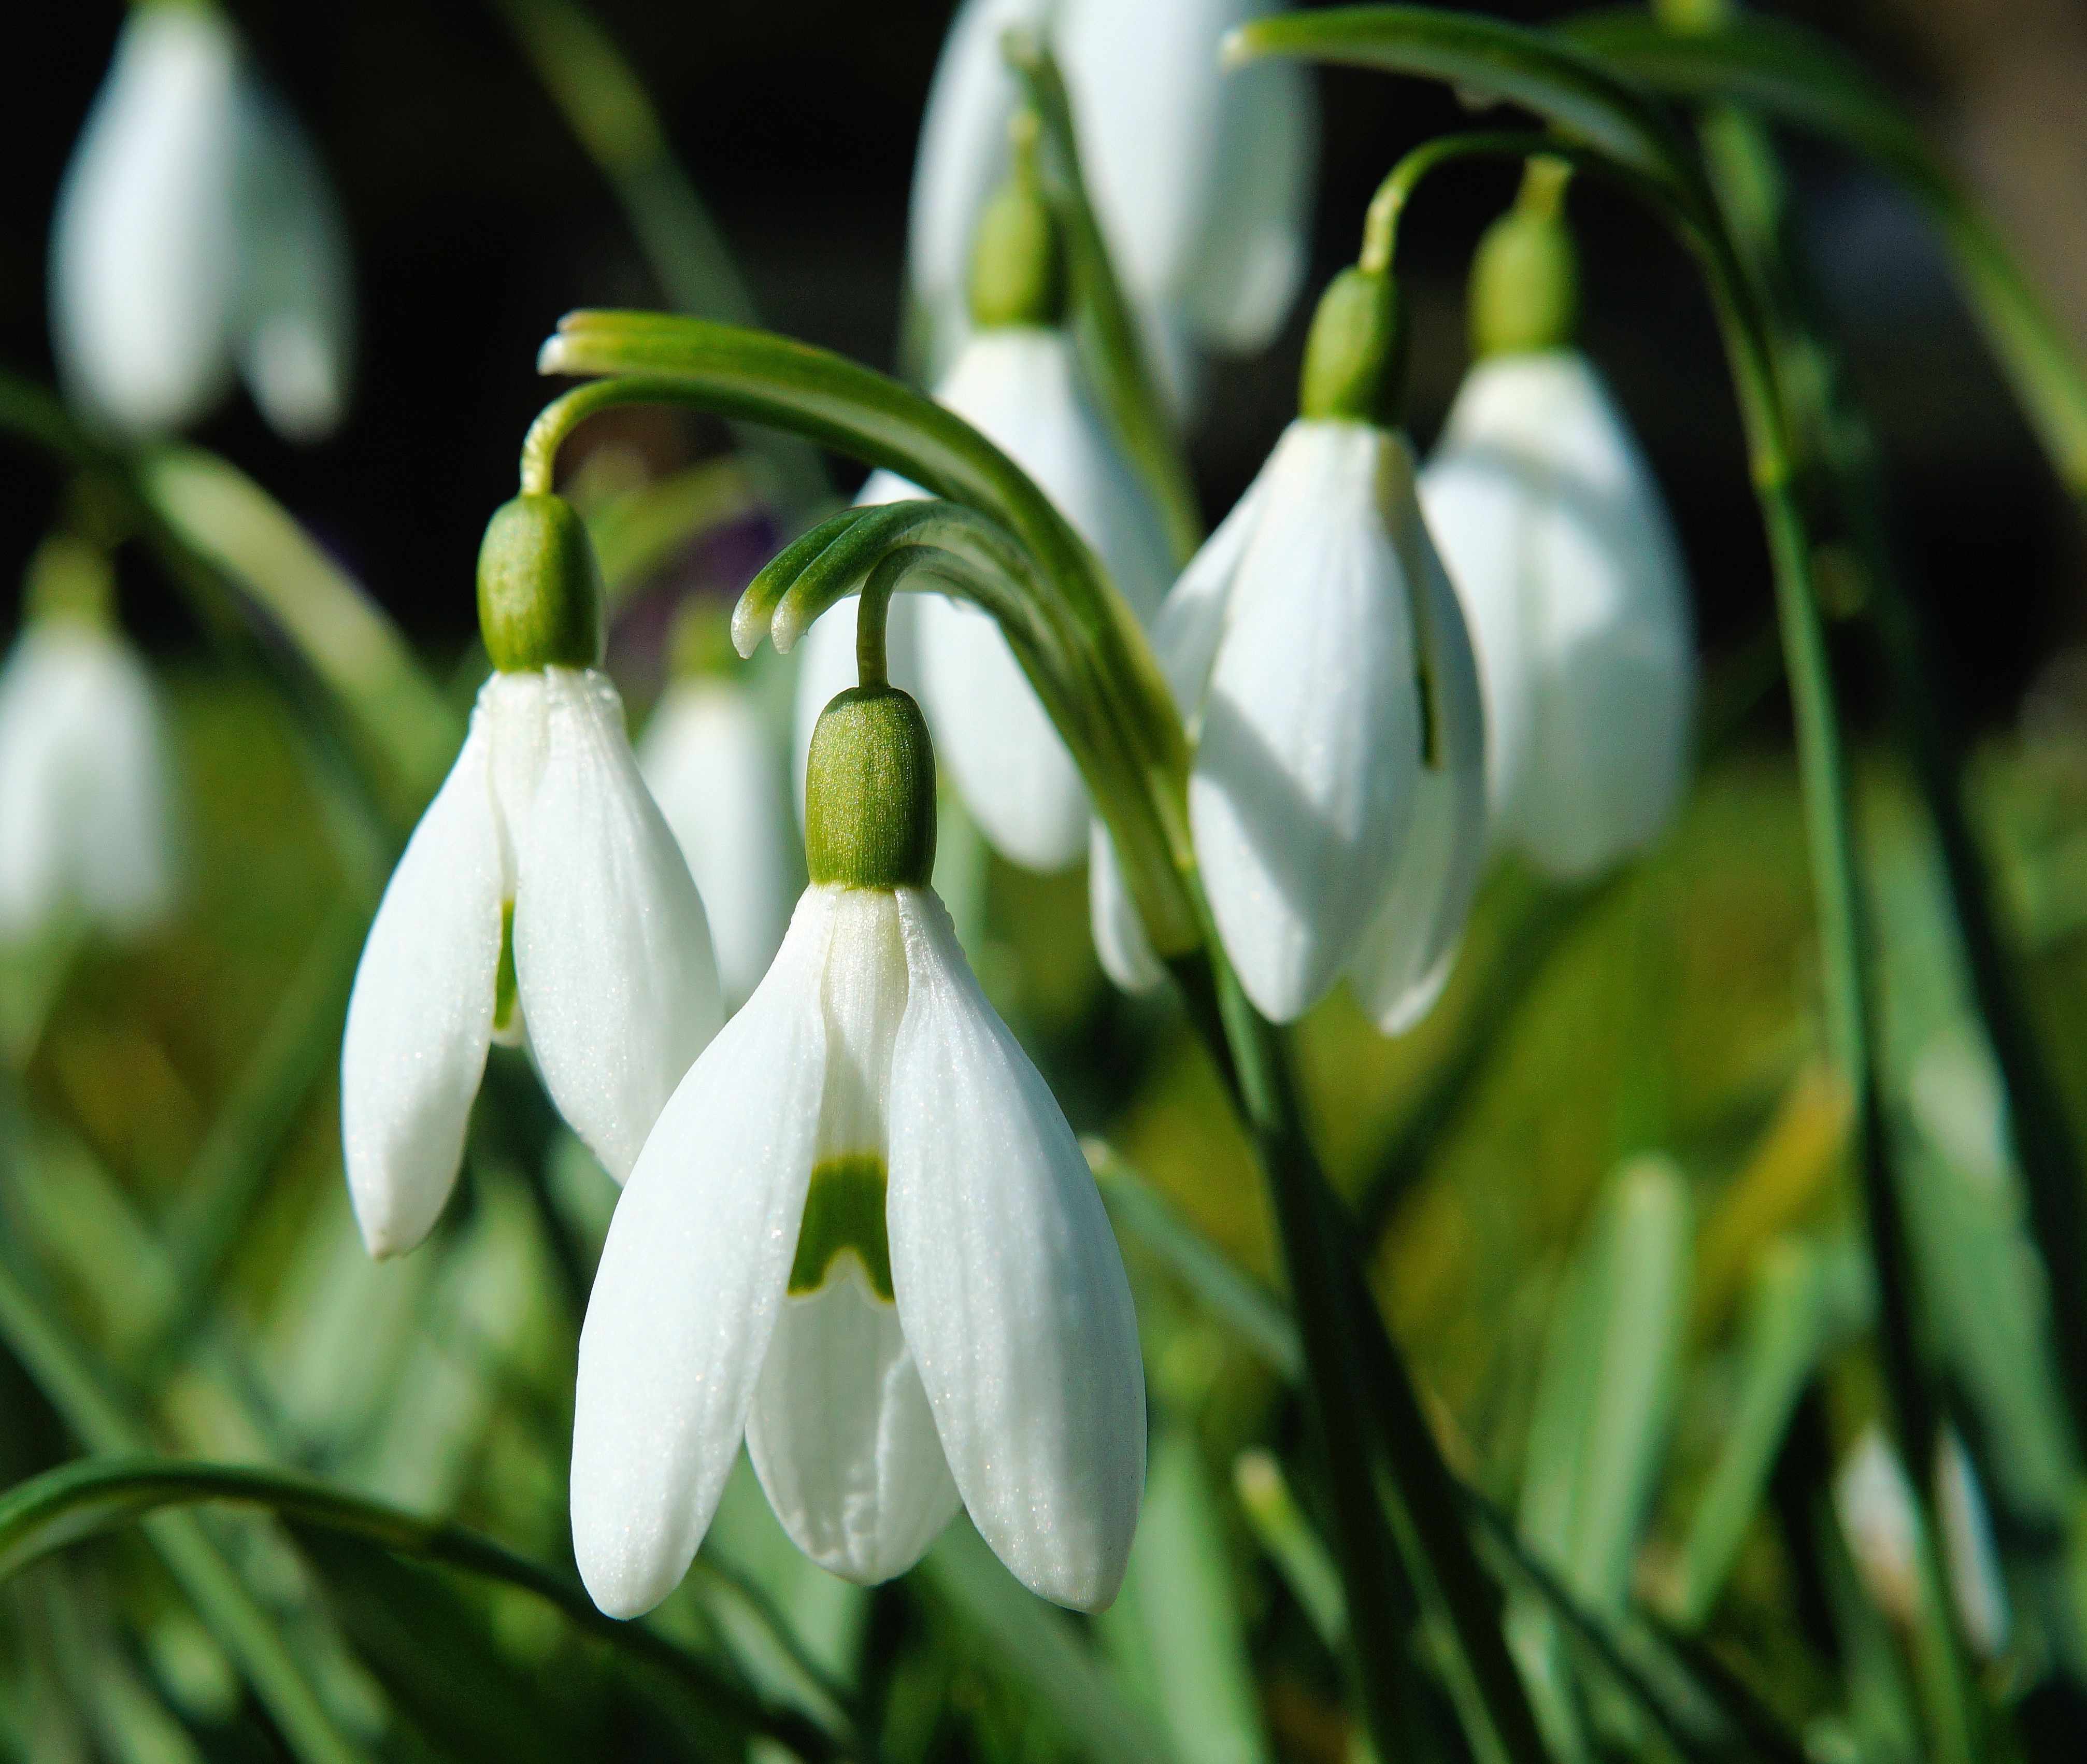
nature, plant, white, flower, bloom, idyllic, spring, green, botany, garden, close, flora, flowers, beautiful, snowdrop, galanthus, macro photography, flowering plant, signs of spring, land plant